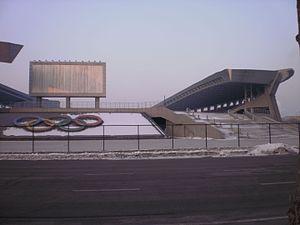
Le Liaoning Whowin FC est un club chinois de football basé à Shenyang. Il a notamment gagné la Ligue des Champions de l'AFC, en 1990, devenant ainsi le premier club chinois à réaliser cet exploit. Le Chinois Haili Zang est l'entraineur depuis février 2019.